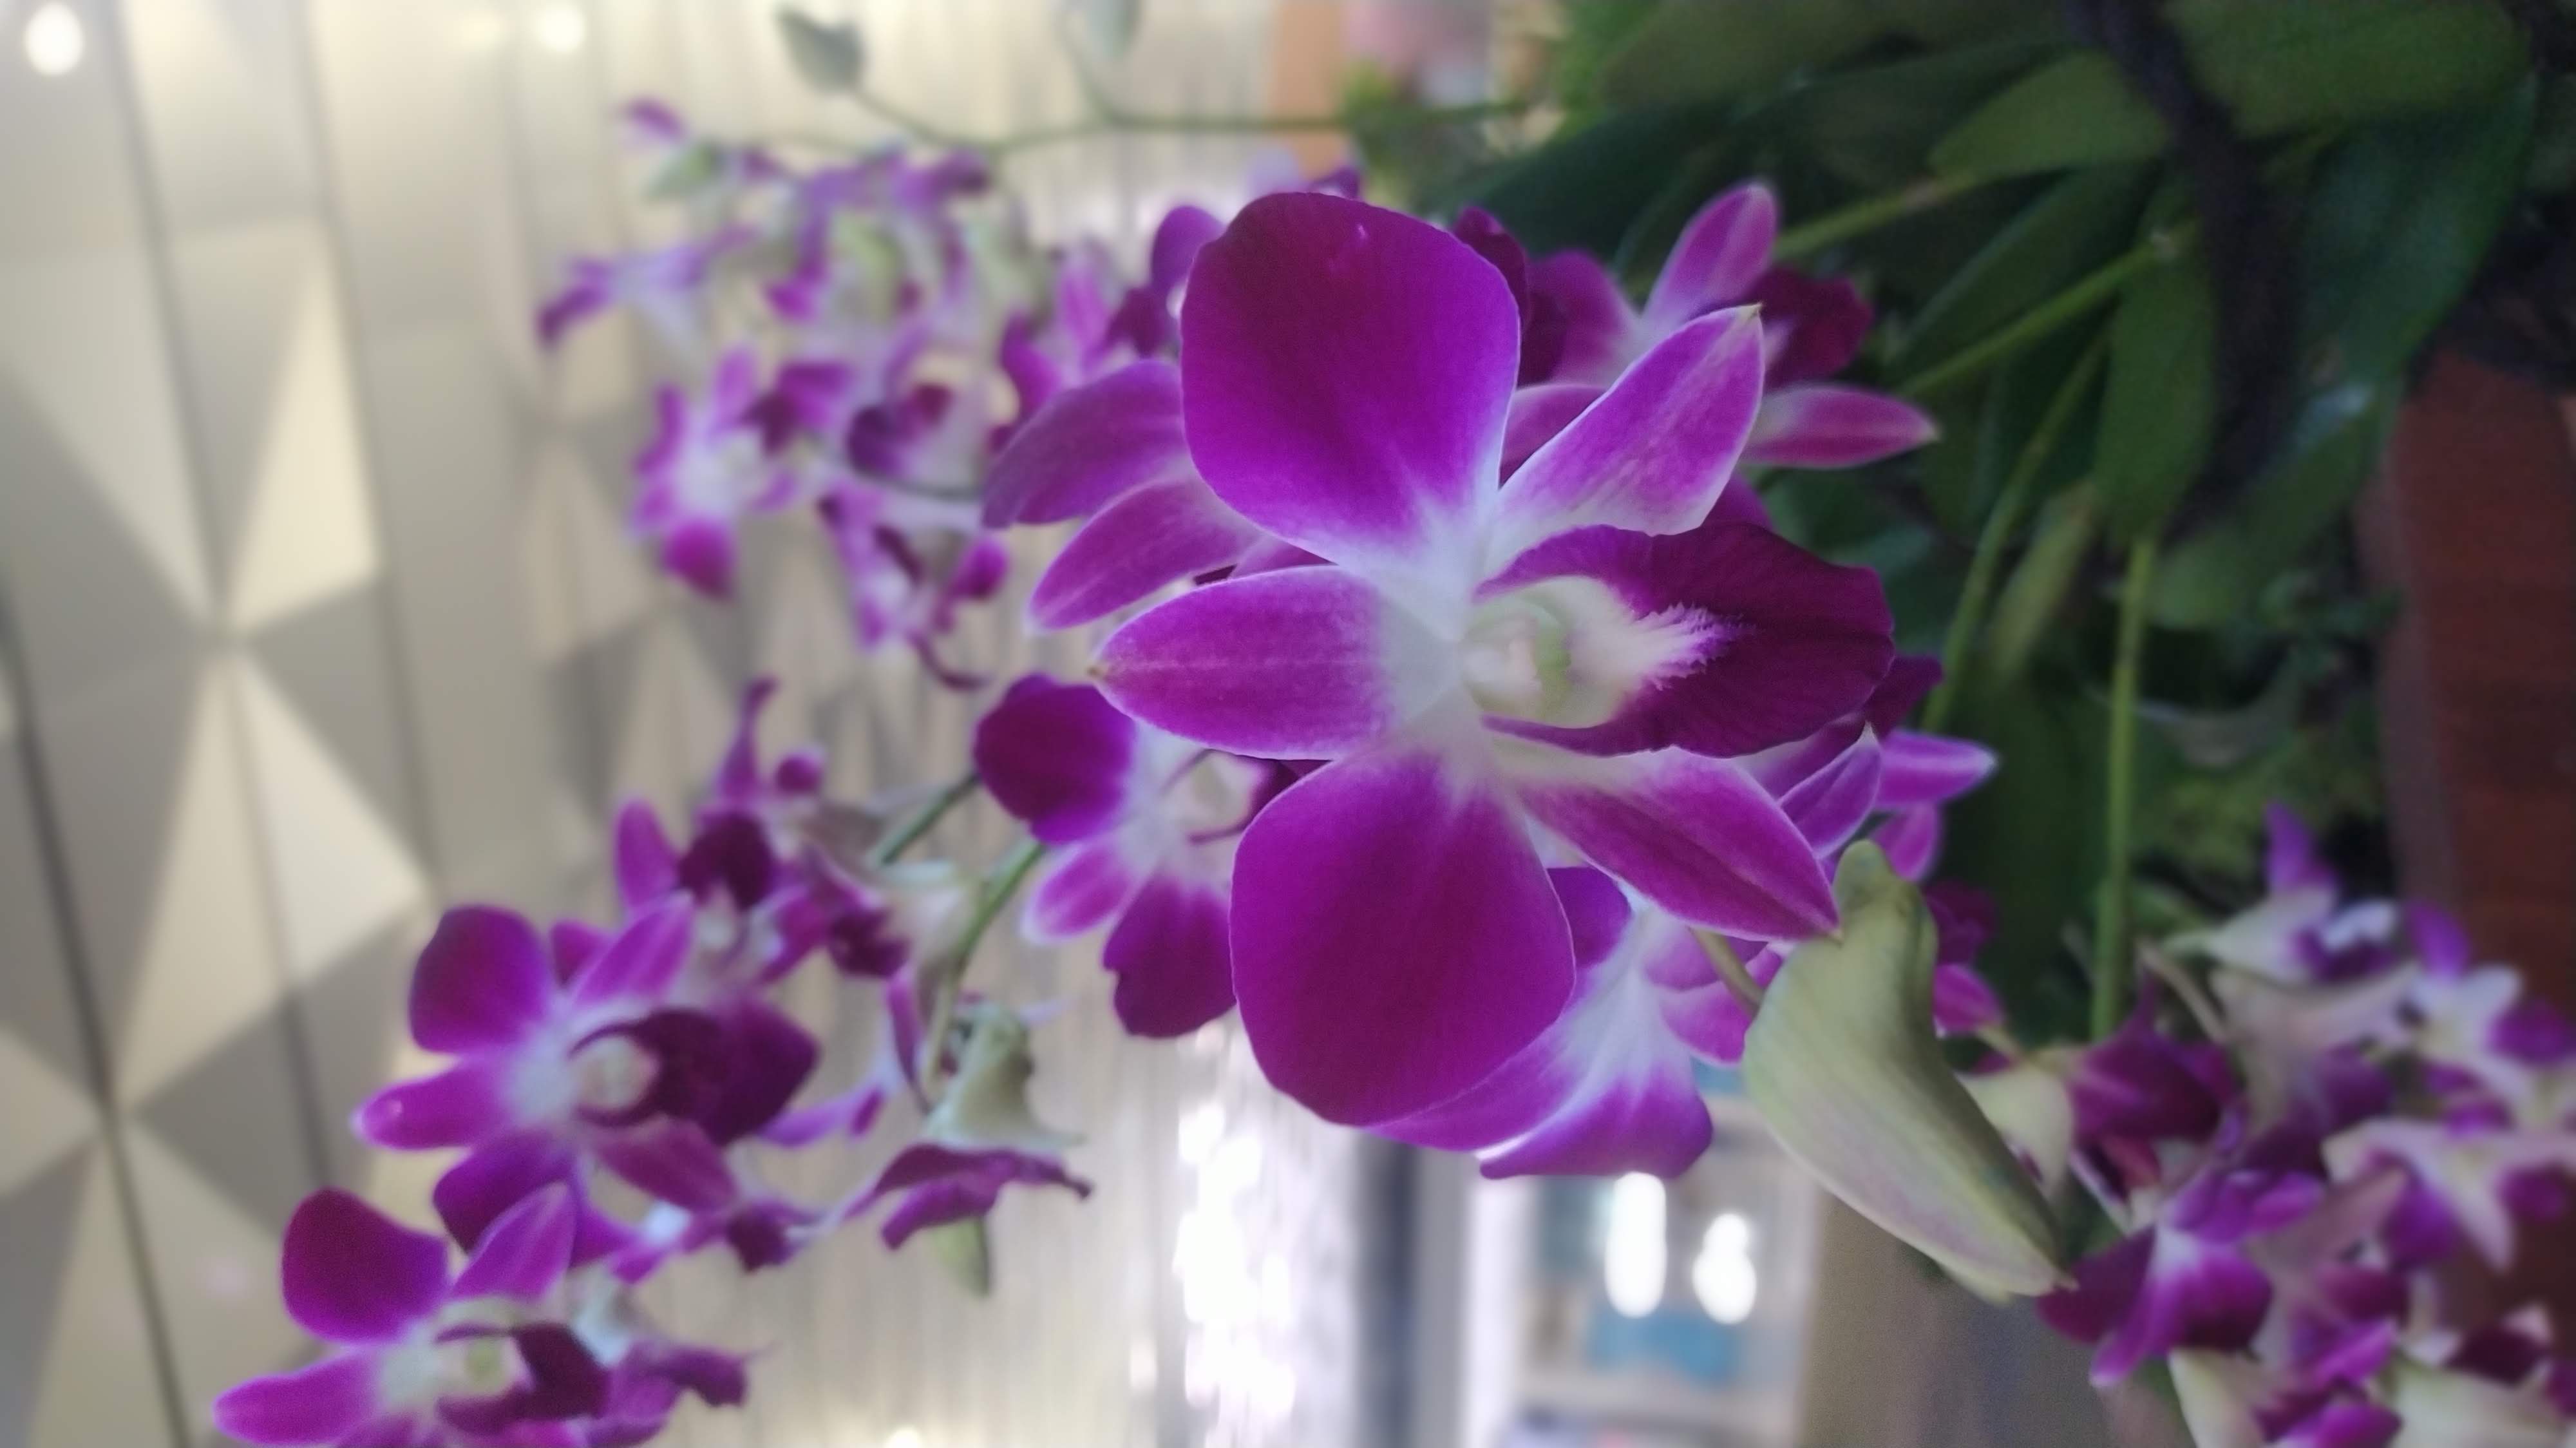
flower, plant, purple, petal, botany, terrestrial plant, pink, violet, magenta, moth orchid, annual plant, flowering plant, herbaceous plant, floristry, orchids of the philippines, perennial plant, cooktown orchid, plant stem, Pedicel, cattleya, garden, christmas orchid, houseplant, automotive wheel system, sweet peas, violet family, orchid, cut flowers, still life photography, art